Vlad Ivanov

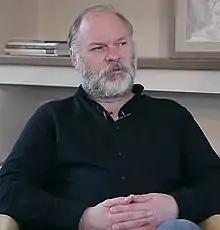

Vlad Ivanov (born Vladimir Ivanov , 4 August 1969) is a Romanian actor of Lipovan origin.